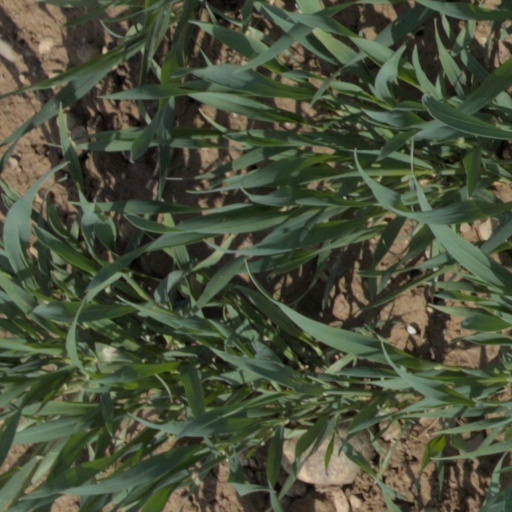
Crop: wheat